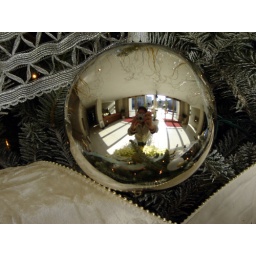
From the ornament on the tree in the Legislature Building across the street downtown Raleigh, North Carolina, United States, planet Earth.